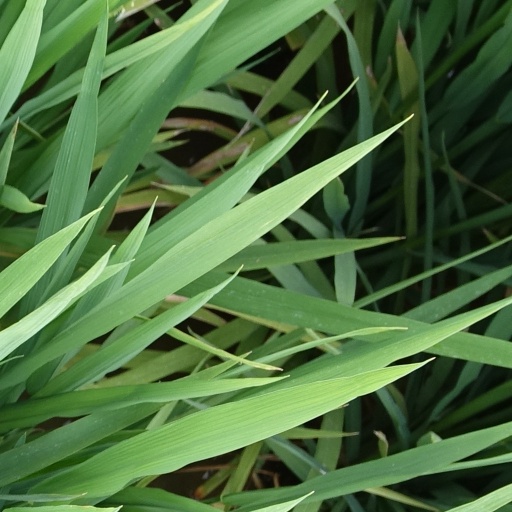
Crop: rice